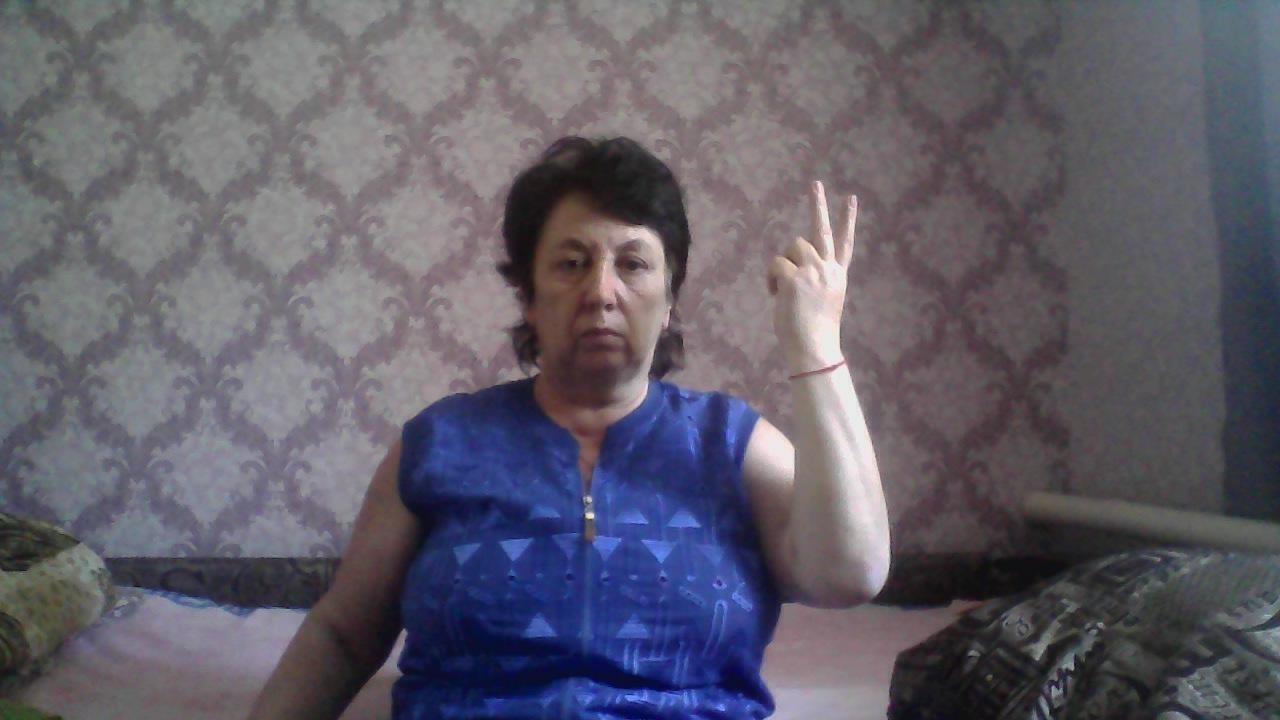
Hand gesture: peace_inverted